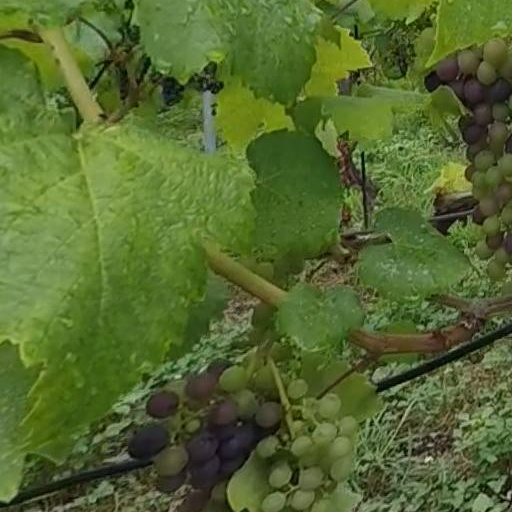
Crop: grape